Answer in natural language. Considering the relative positions, is twisted wooden floor lamp with white shade above or below beige armchair with rounded arms? Choose between the following options: above or below
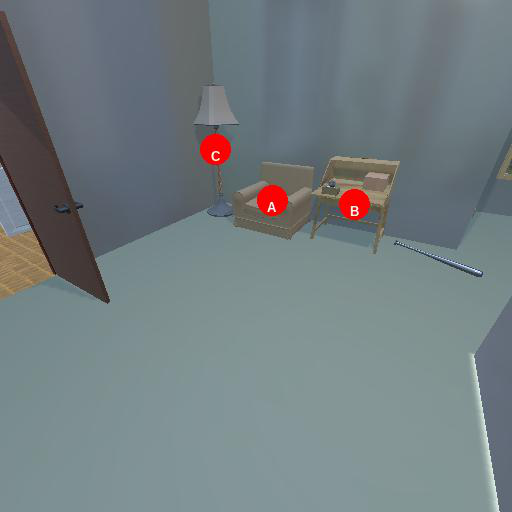
<answer>above</answer>